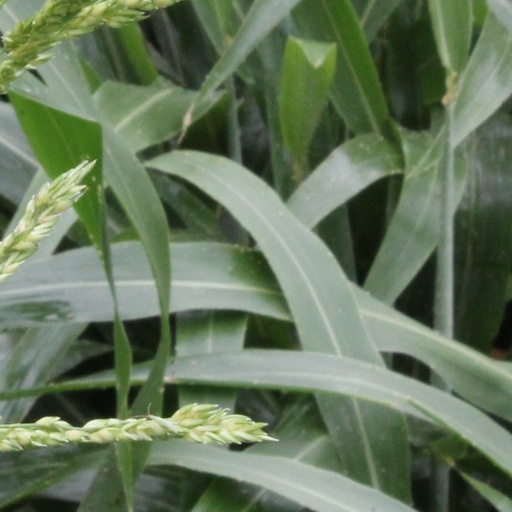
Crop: sorghum